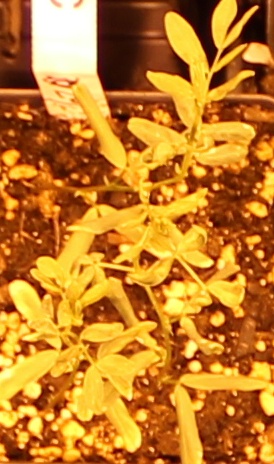
Label: Lentil